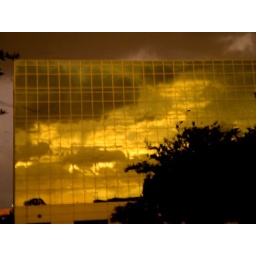
I was struck by all the birds and leaves flying around....and of course that sky!